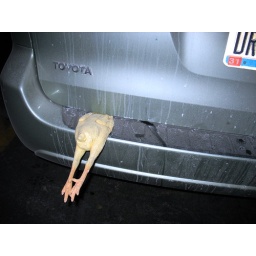
I spotted this chicken one night in a parking lot. He doesn't appear too comfortable.